21st Street–Queensbridge station

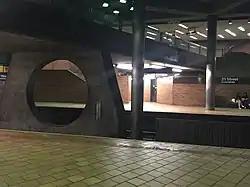
View of the overpass and station architecture

The current 63rd Street Line was the final version of proposals for a northern midtown tunnel from the IND Queens Boulevard Line to the Second and Sixth Avenue lines, which date back to the IND Second System of the 1920s and 1930s. The current plans were drawn up in the 1960s under the MTA's Program For Action, where the 63rd Street subway line was to be built in the upper portion of the bi-level 63rd Street Tunnel. In the original 1960s plans, there would have been a station (in addition to or as an alternative to 21st Street–Queensbridge) located farther east at Northern Boulevard, one block north of the Queens Plaza station of the Queens Boulevard line. There would have been a pedestrian transfer passageway between the two stations.